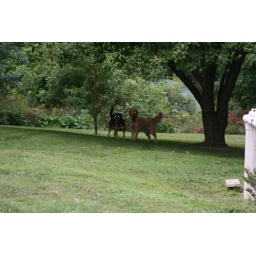
Sophie's clearly taller now... and she's even standing slightly down hill in this photo...